Answer in natural language. Considering the relative positions, where is brown side table with drawers with respect to dark cave wall decor photo? Choose between the following options: right or left
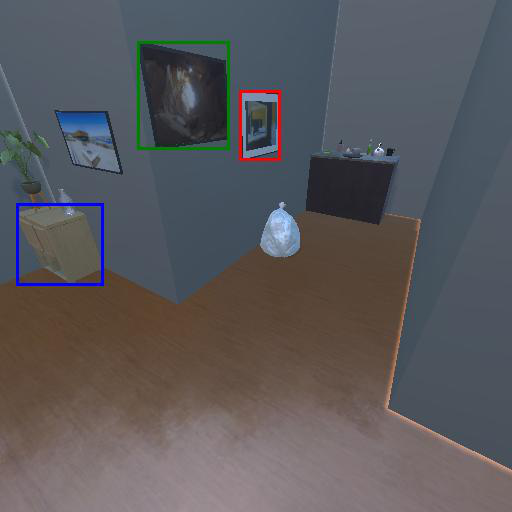
<answer>left</answer>